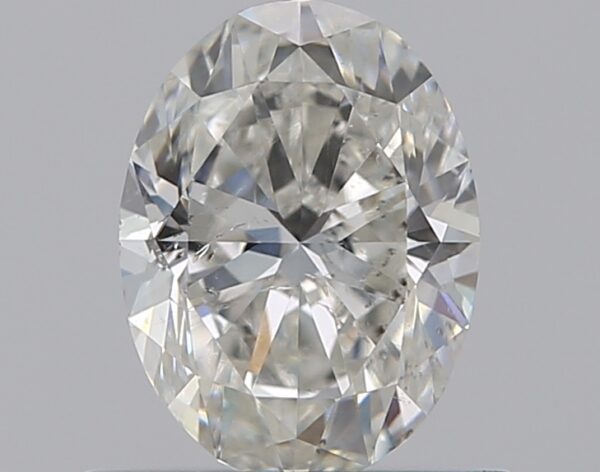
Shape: oval
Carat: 0.7
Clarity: SI2
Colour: G
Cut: EX
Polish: VG
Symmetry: VG
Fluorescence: N
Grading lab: GIA
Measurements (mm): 6.67 x 4.97 x 3.17